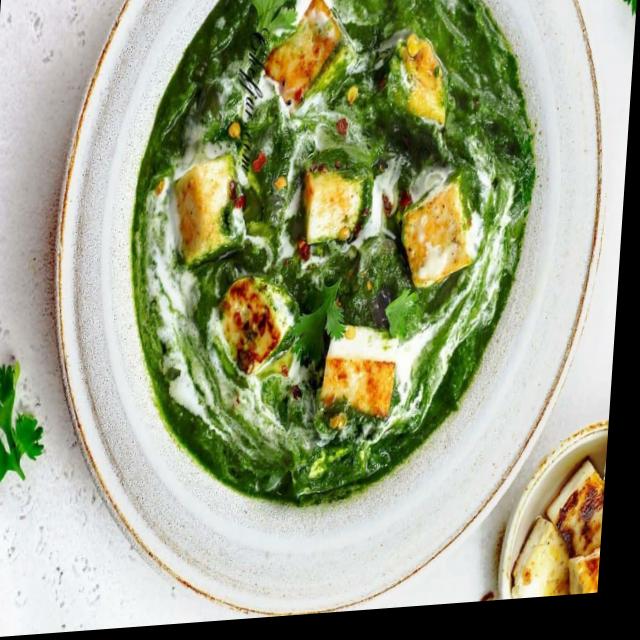
Dish: palak_paneer